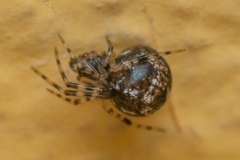
Species: Parasteatoda_tepidariorum